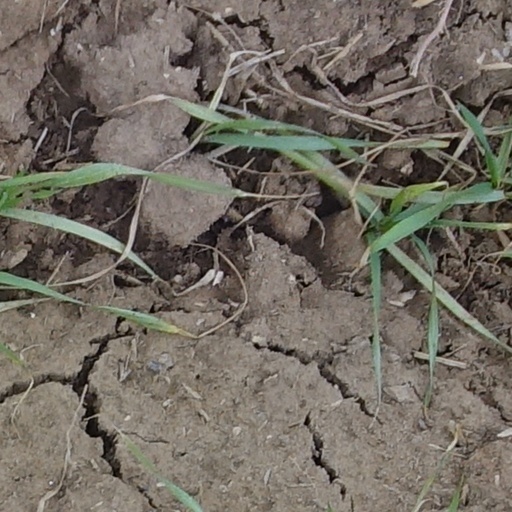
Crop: wheat